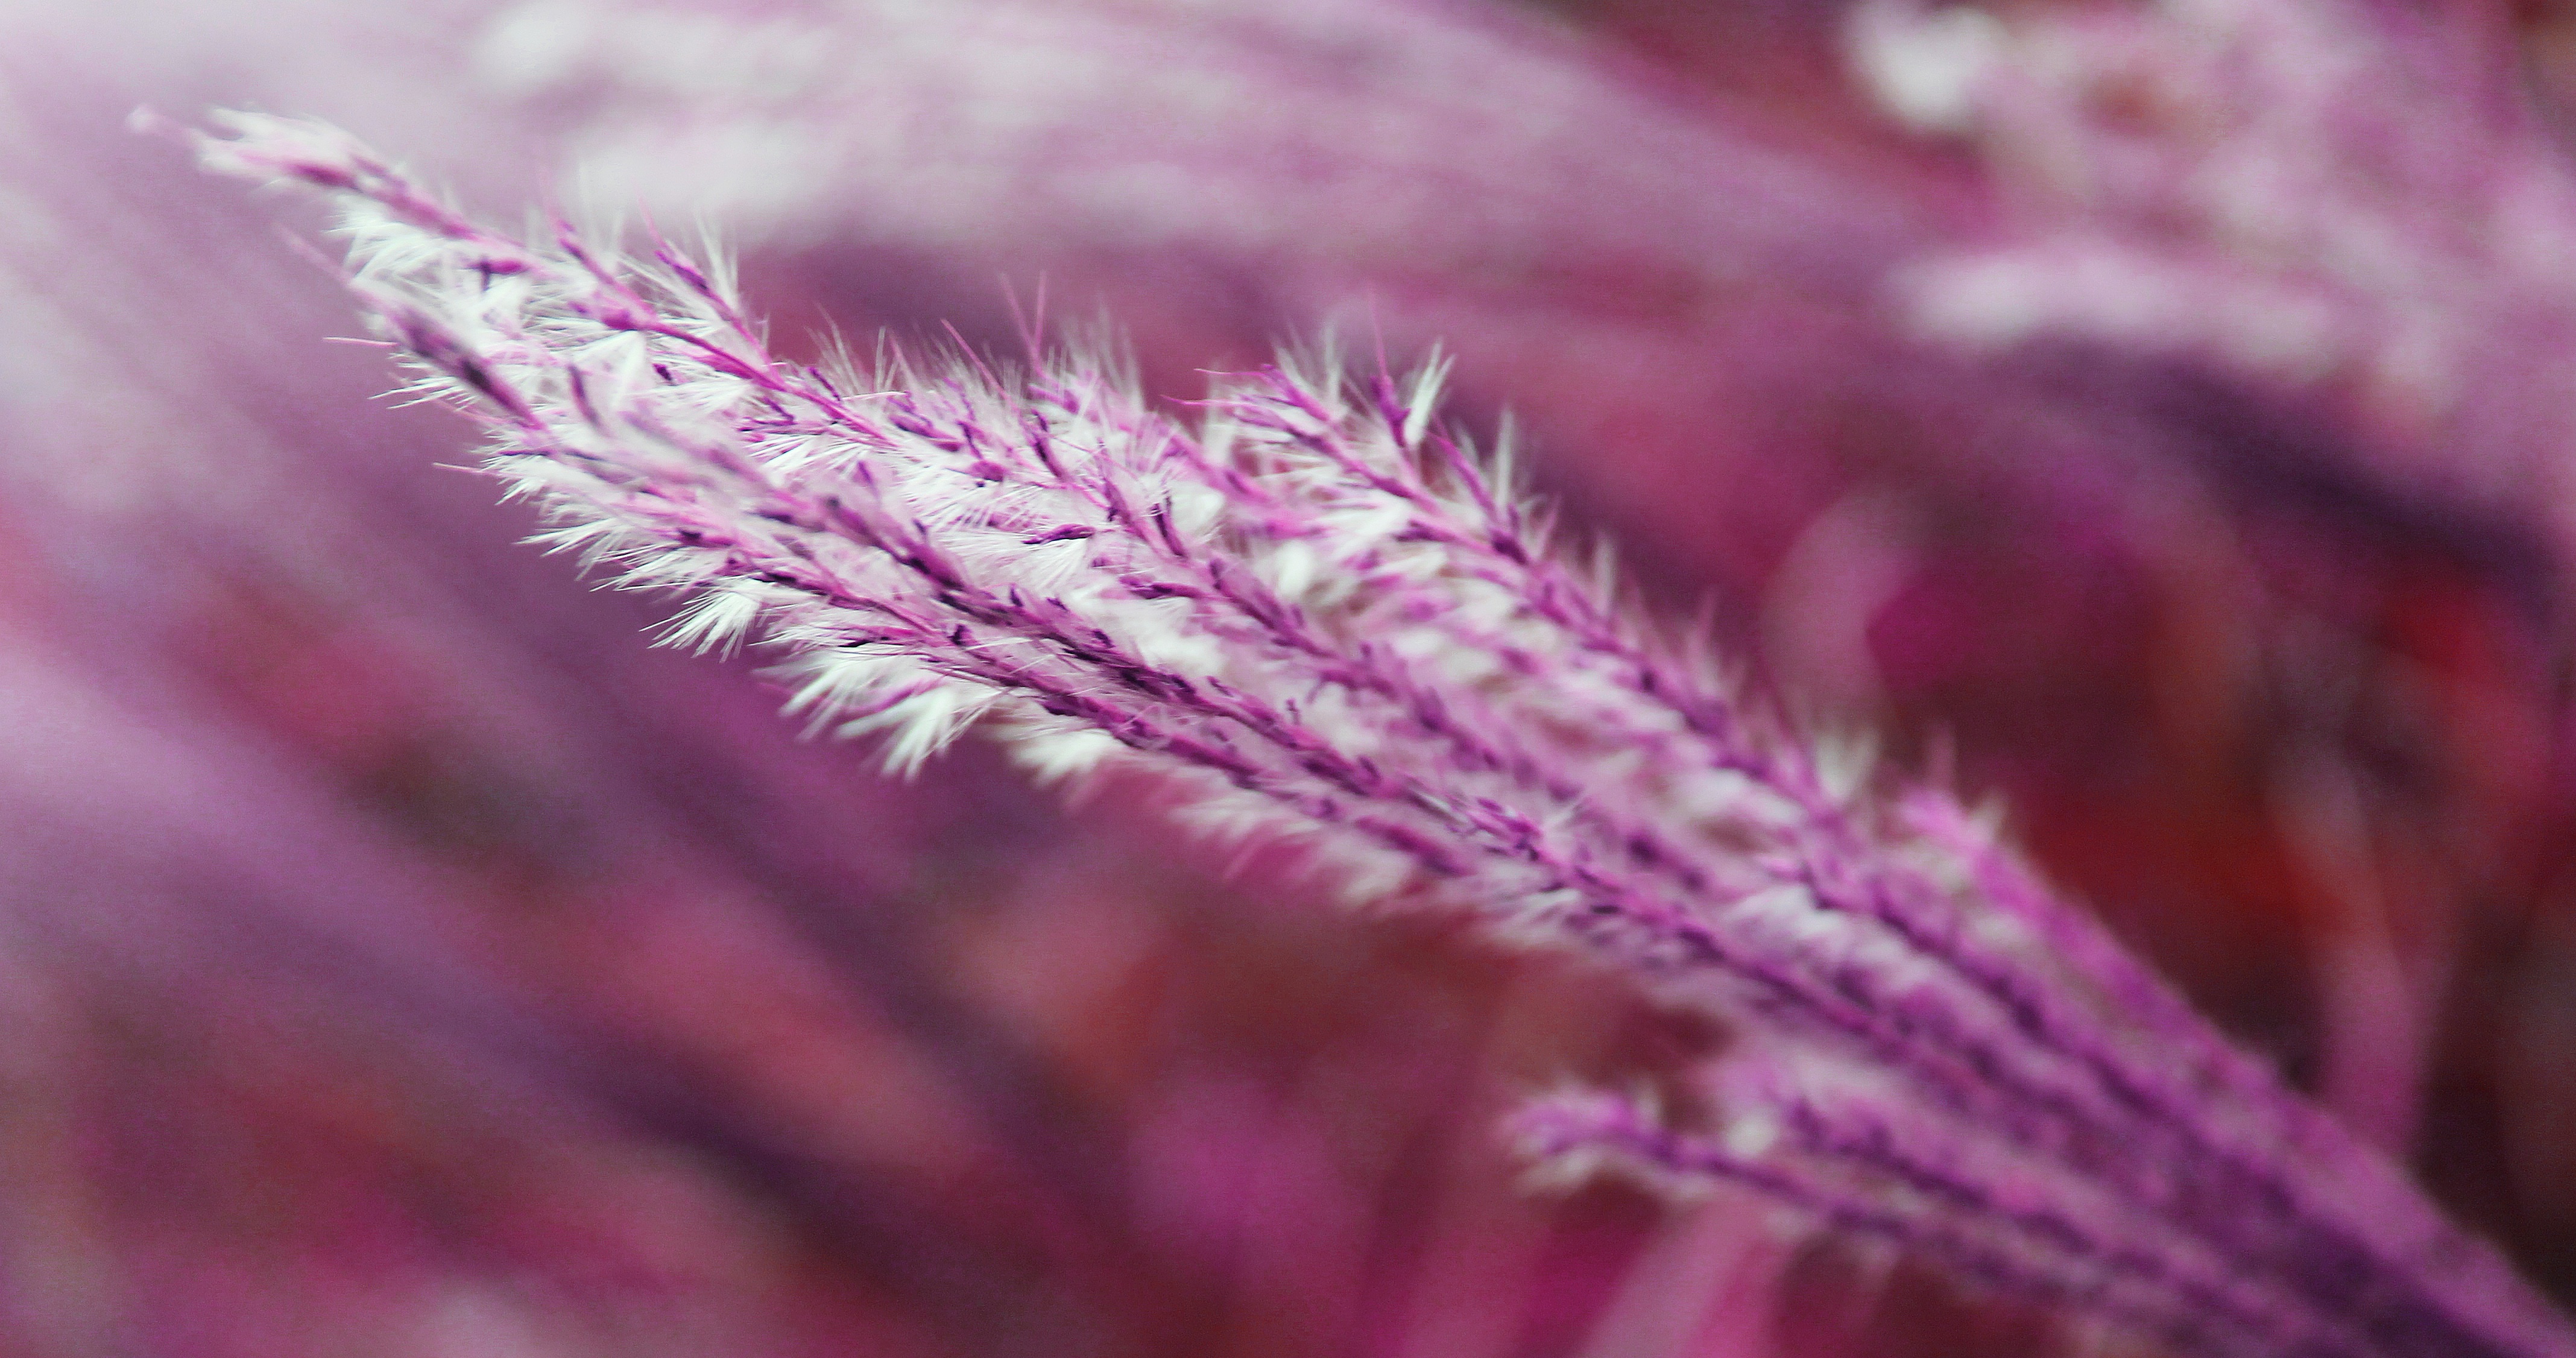
nature, grass, branch, blossom, plant, photography, leaf, flower, purple, petal, frost, pink, flora, wildflower, close up, macro photography, flowering plant, grass family, plant stem, land plant